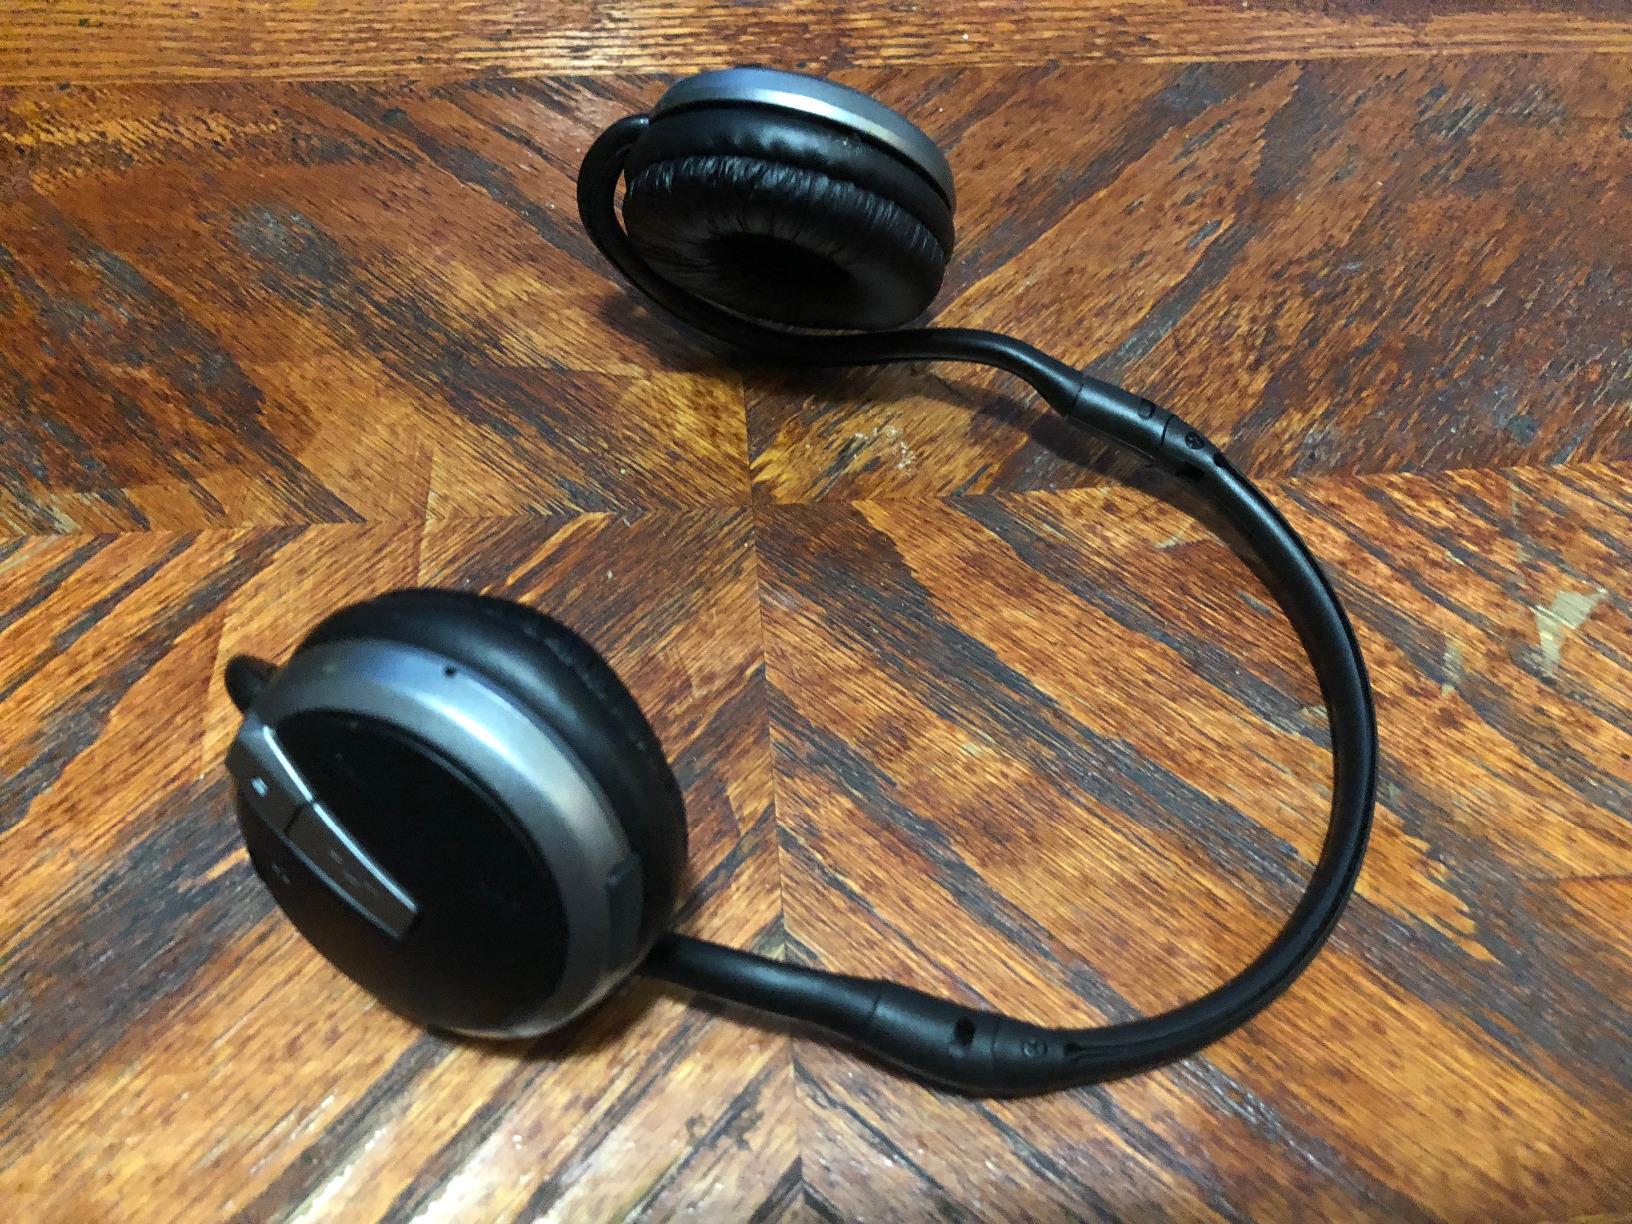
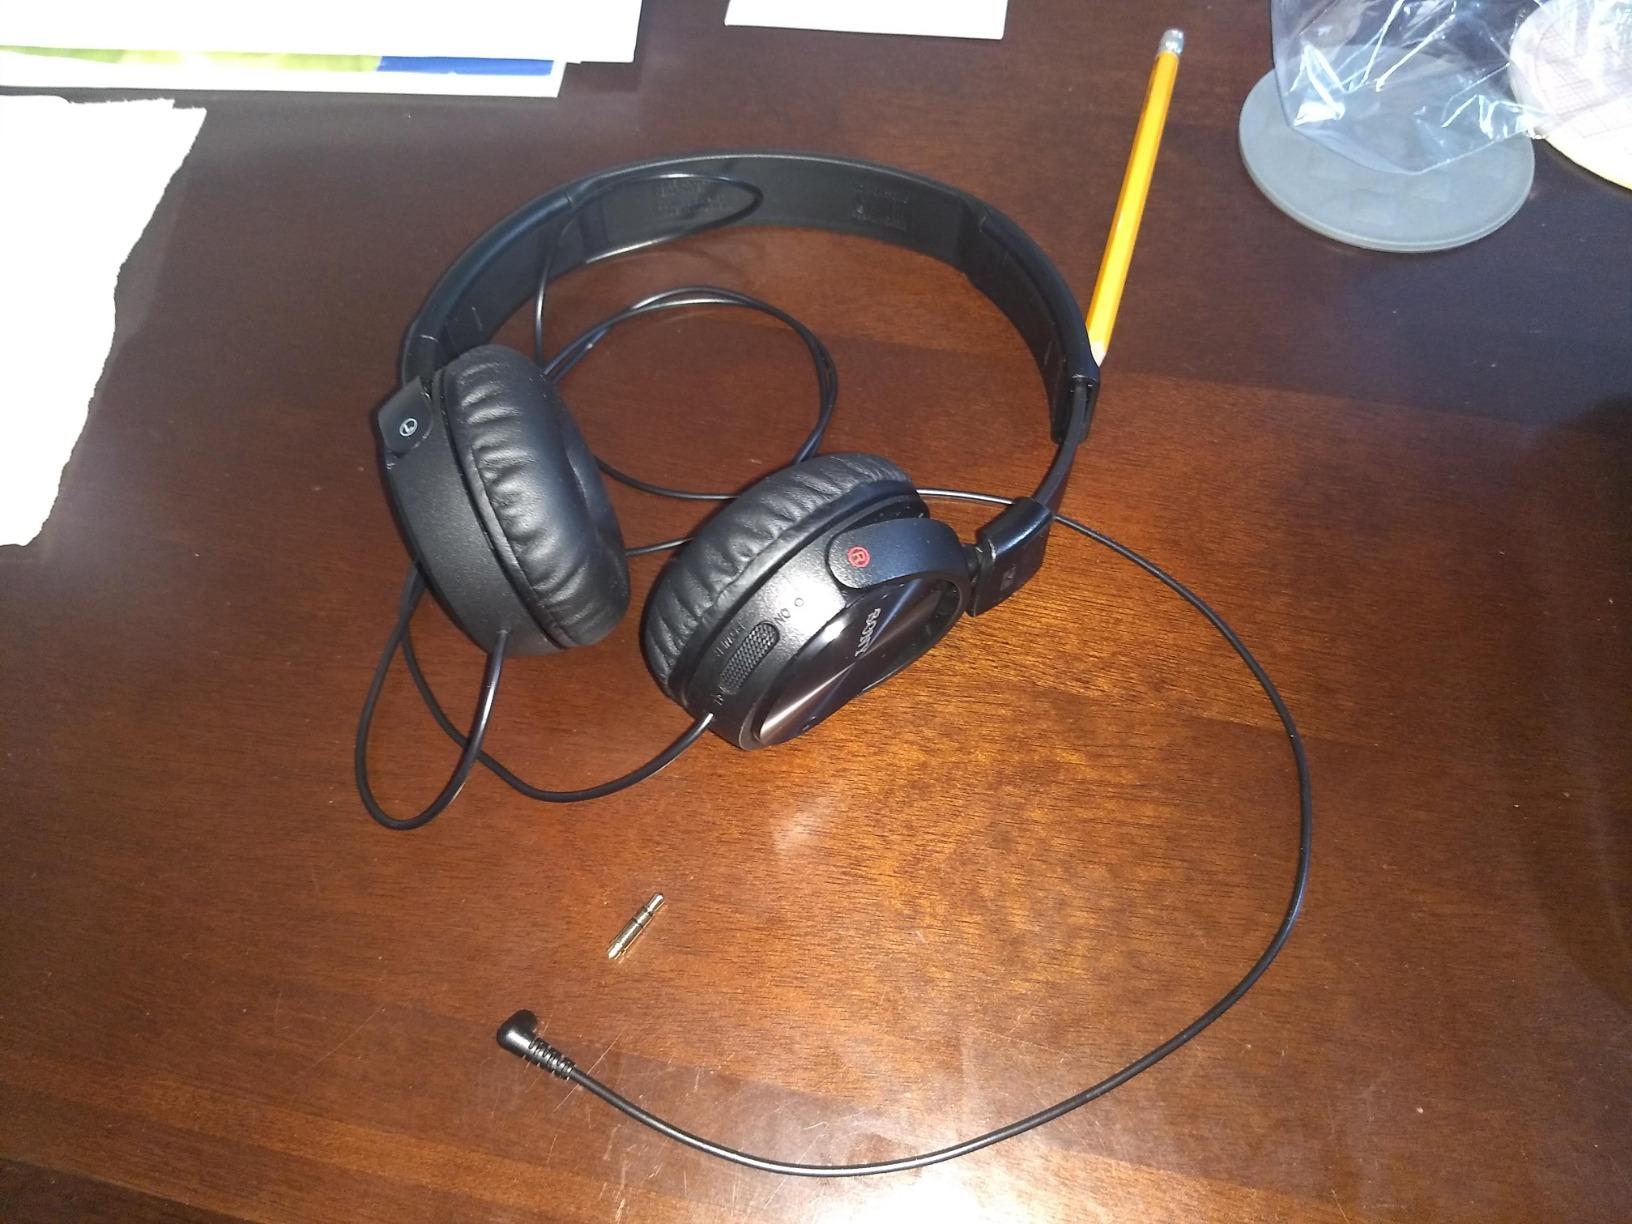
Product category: headphones
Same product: no